Our Lady of Bethlehem Cathedral, Guarapuava

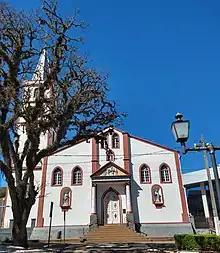
Fachada Catedral Nossa Senhora de Belém.jpg

The Our Lady of Bethlehem Cathedral, also known as Guarapuava Cathedral, is a historical Catholic cathedral located in Guarapuava, Paraná state, Brazil.